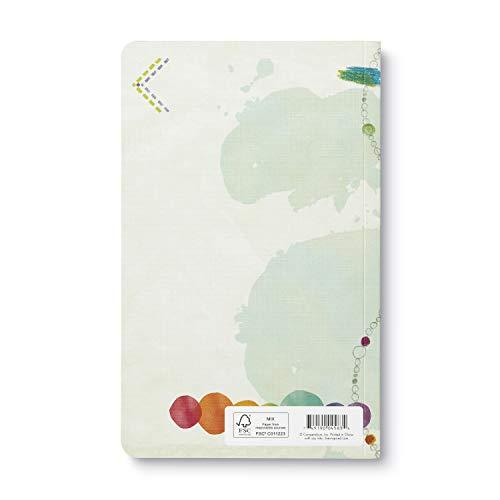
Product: Write Now Journal by Compendium: Make the world a little kinder. — Softcover with periodic typeset quotations, 128 lined pages
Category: Toys & Games | Learning & Education | Reading & Writing | Diaries, Journals & Notebooks
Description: Watercolor art create a lively journal filled with quotations that reflect on the power Each of us has to make the world a little Kinder.
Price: Total price:
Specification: ASIN:B009LG09OG|ShippingWeight:6.4ounces|DateFirstAvailable:July19,2016